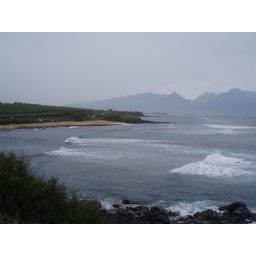
Hookipa beach and the West Maui mountains in the background.